Walter A. Maier

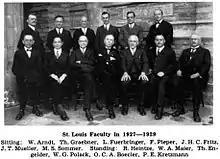
Walter A. Meier is standing in the back row, the second one from the left. This is a picture of the faculty of the St. Louis Seminary in 1927–1929.

Maier was born in Boston, Massachusetts on October 4, 1893, the fourth of five children to German immigrants Emil William and Anna Katherine 'Grossie' Maier. Maier grew up in Boston as an integral part of this large, close-knit, devoutly Christian family, spending his summers at the family farm near Canaan, New Hampshire. Maier planned to enter the ministry from an early age. His family supported his goals by arranging for him to attend the Concordia Collegiate Institute in New York, an academy combining both high school and junior college in the fashion of a European "Gymnasium". Here, young Maier learned Greek, Latin, and German, along with other background materials suitable for an aspiring Lutheran minister. And here he first developed his love for studies in Hebrew, the language of the Christian Old Testament.